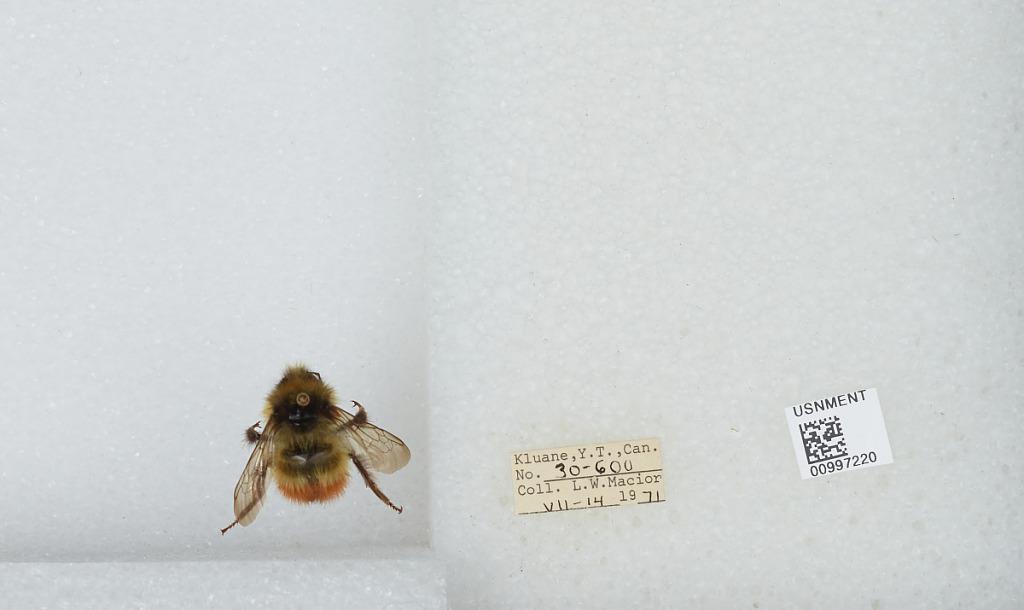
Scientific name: Bombus (Pyrobombus) flavifrons Cresson
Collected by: L. Macior
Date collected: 1971-7-14
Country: Canada
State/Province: Yukon Territory
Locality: Kluane
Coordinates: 60.75, -139.5